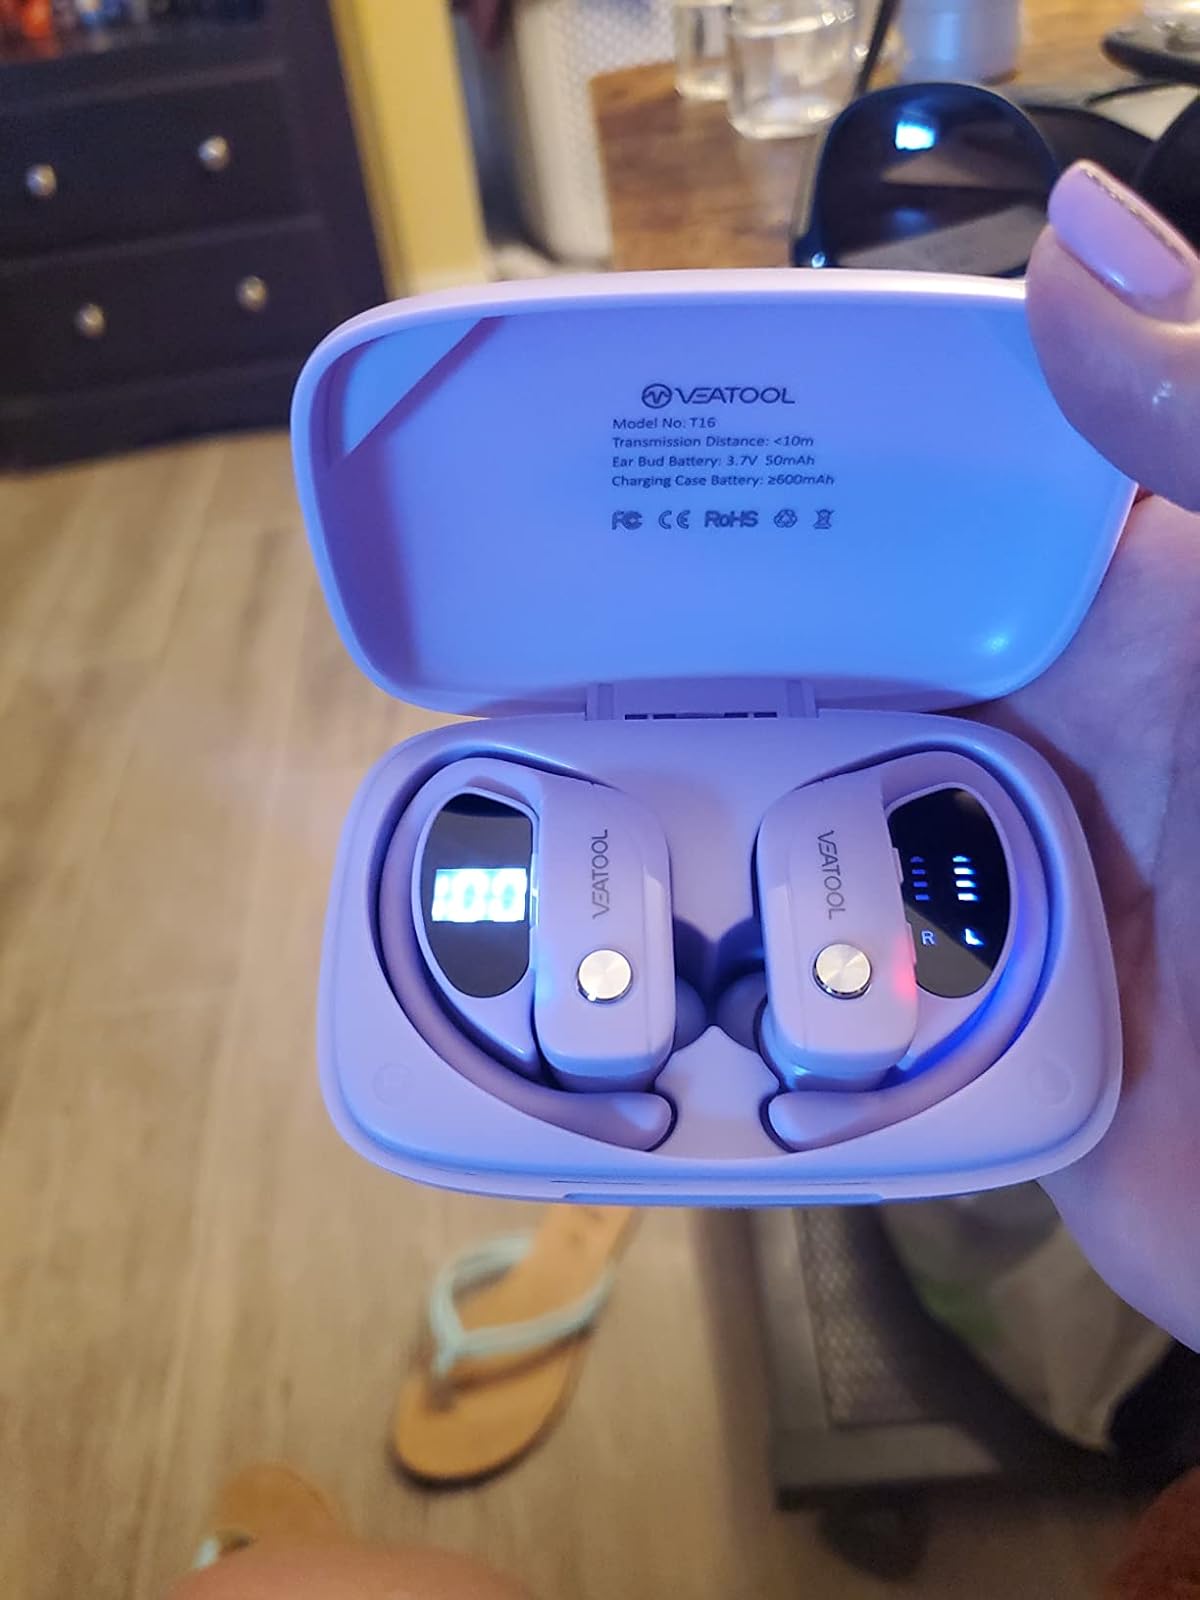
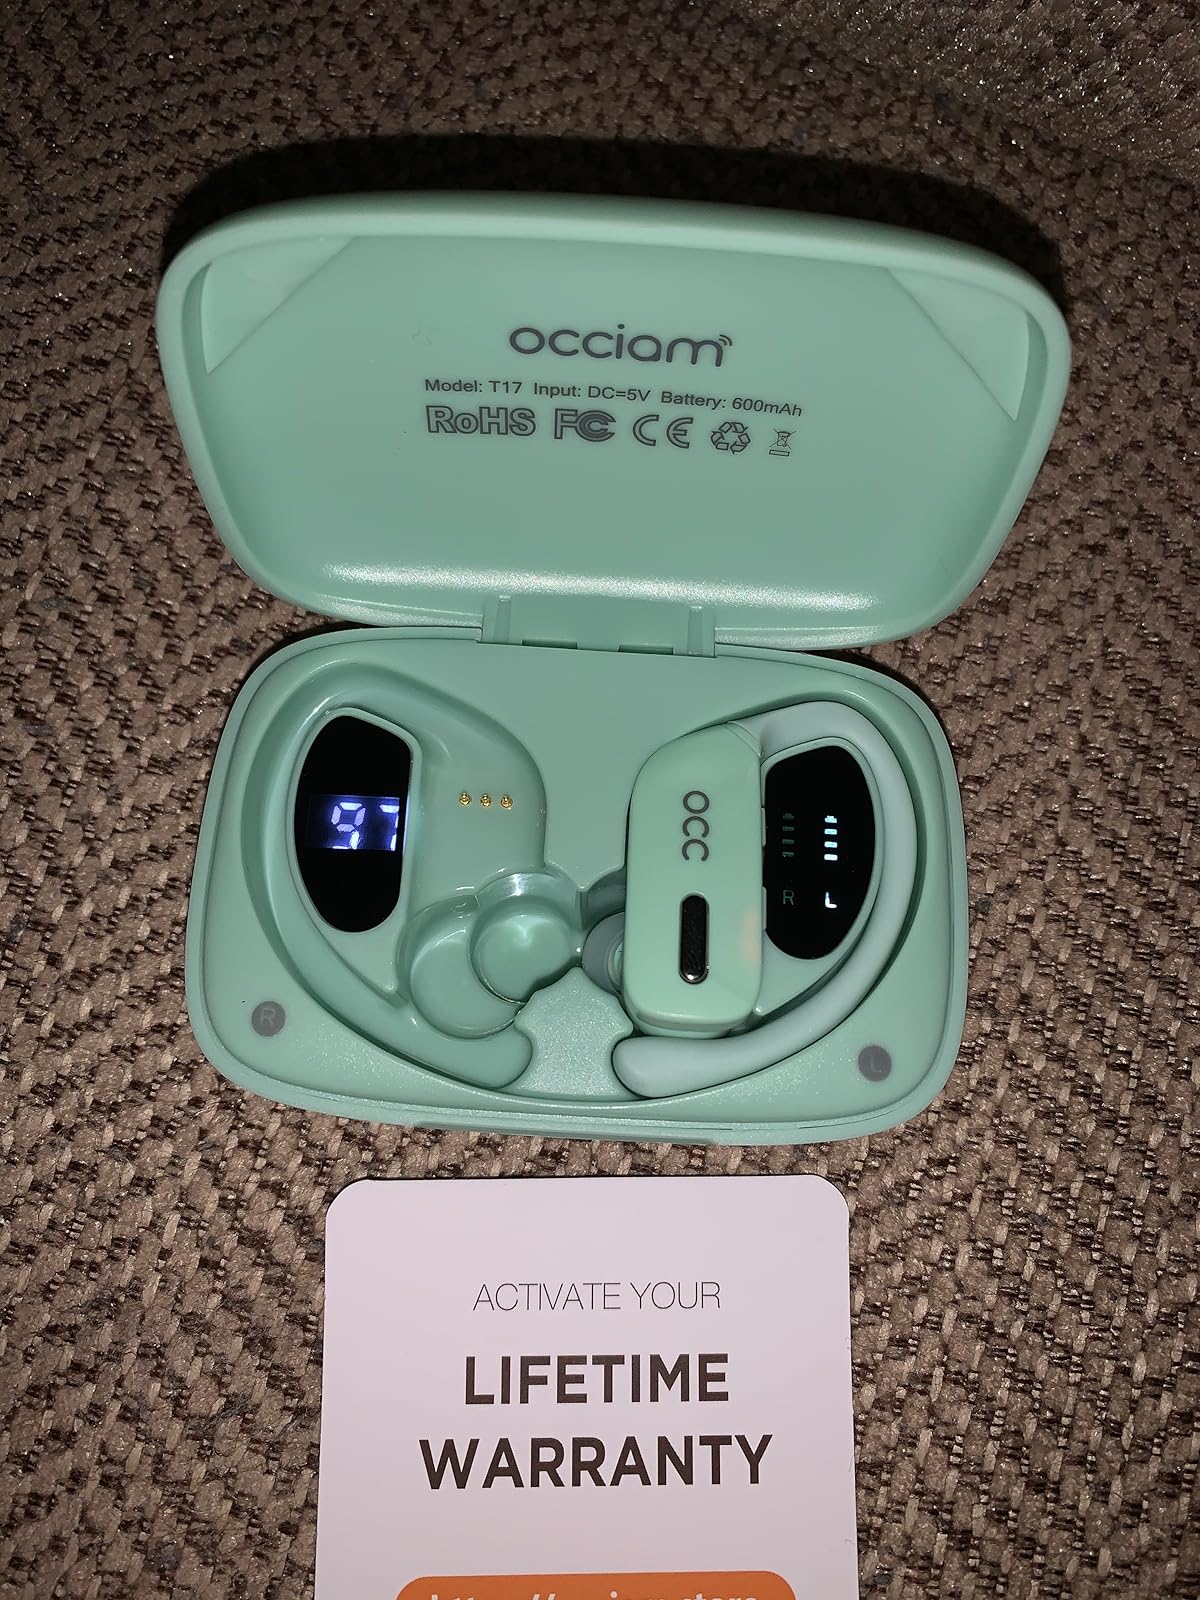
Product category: earbuds
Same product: no